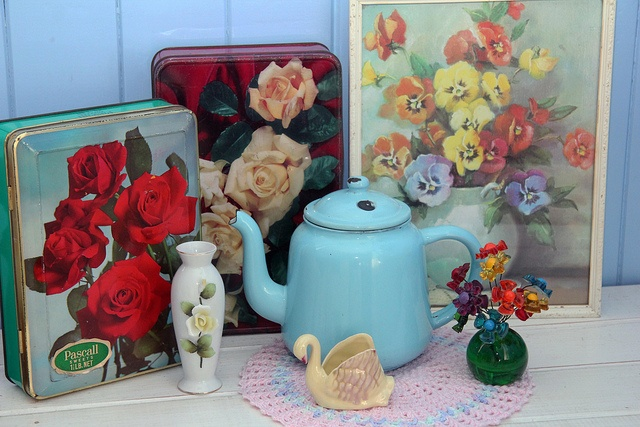
A table with decorative boxes, vases, A picture, and a flowerpot on a doily.
A decorated corner features a blue teacup, a flowered vase, two tins with roses on them and a picture with little flowers.
Flowers are painted on metal boxes, a vase, and a picture.
A table holding vases, tea pot and multiple floral boxes.
A table topped with a blue tea pot and a picture.